Lost film

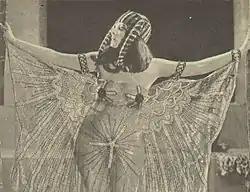
Theda Bara in "Cleopatra" (1917). Four hundred stills, twenty seconds of the film itself, and the intro are known to have survived. A small loop of the film exists.

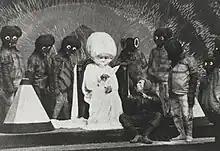
"The First Men in the Moon" (1919), a lost British film, reputedly "the first movie to ever be based entirely on a famous science fiction novel"

Most lost films originate from the silent film and early talkie era, from about 1894 to 1930. Martin Scorsese's Film Foundation estimates that more than 90% of American films produced before 1929 are lost, and the Library of Congress estimates that 75% of all silent films are lost forever.